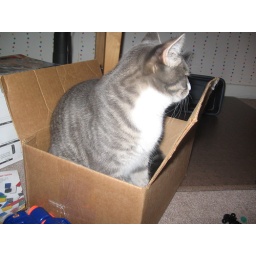
My cat in a box of legos